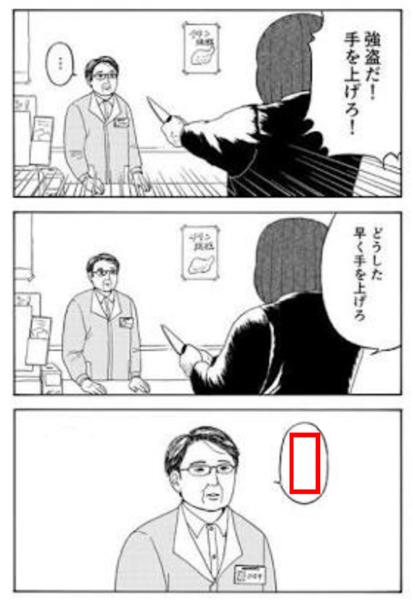
回答: 四十肩でして...